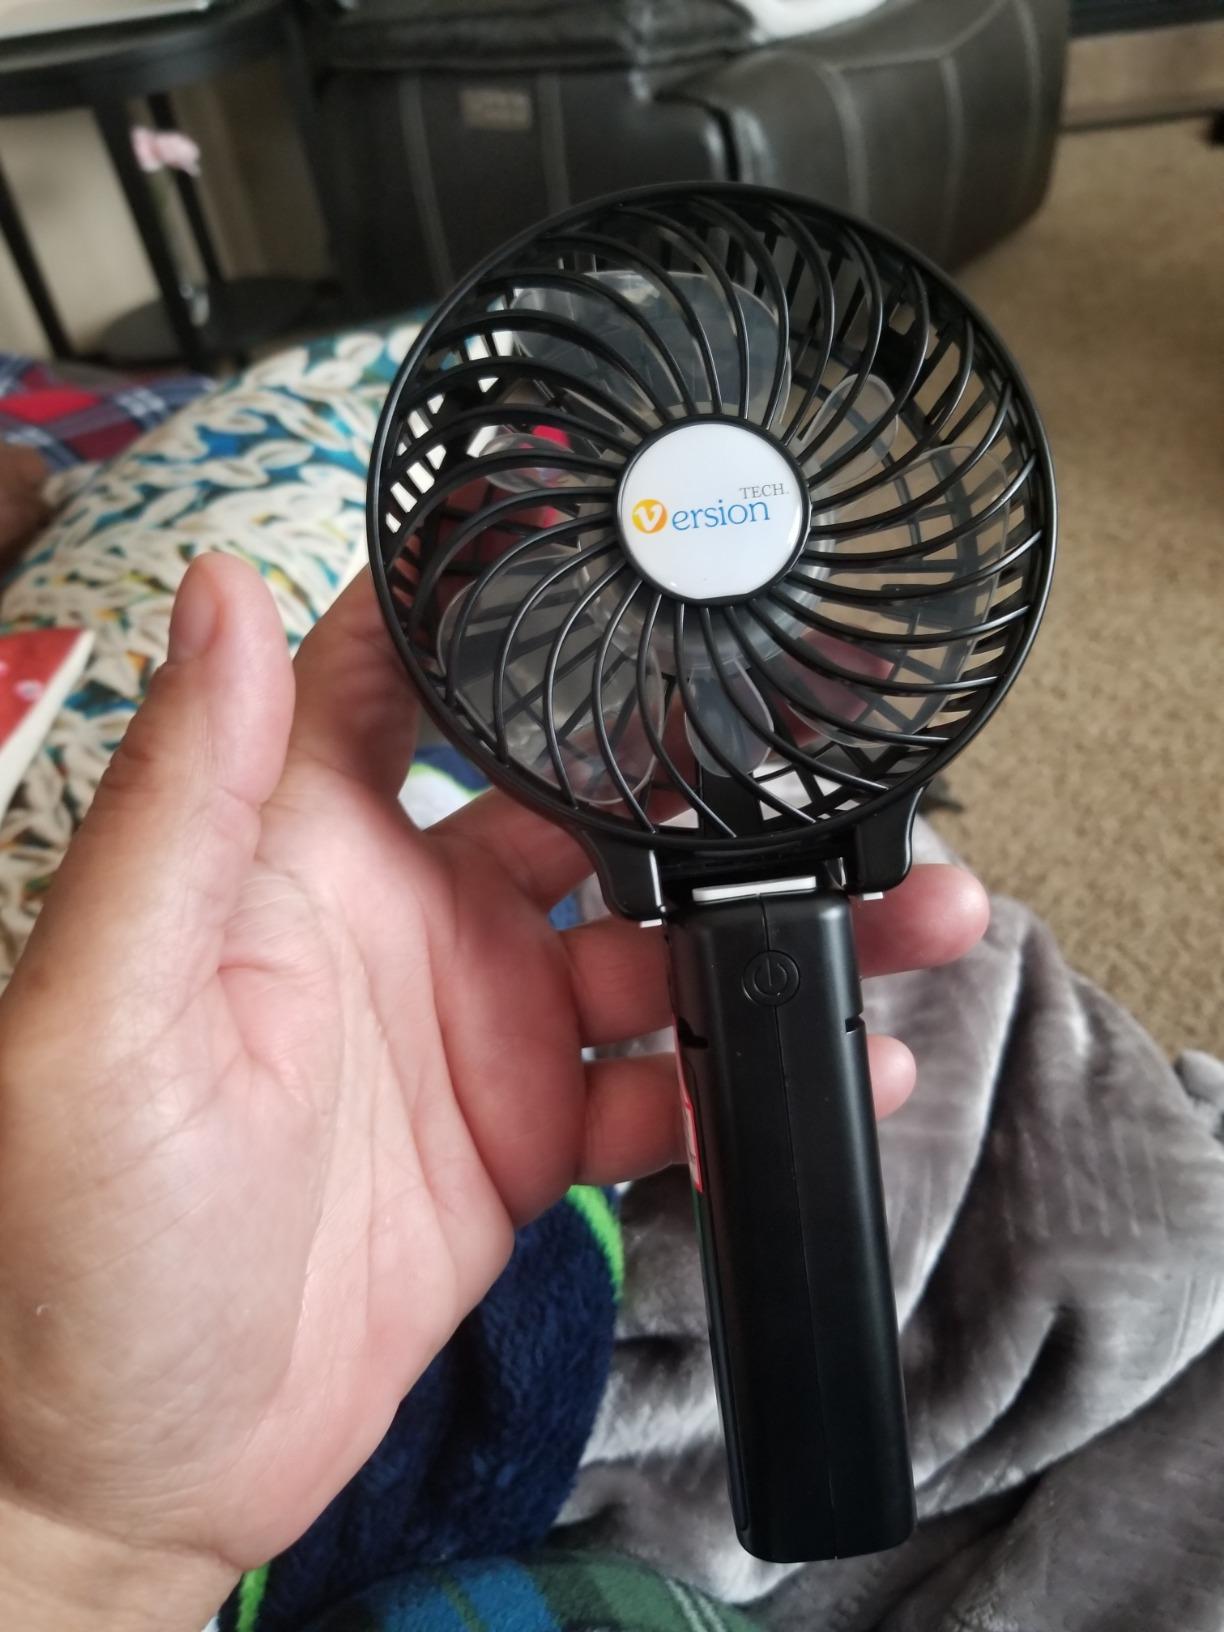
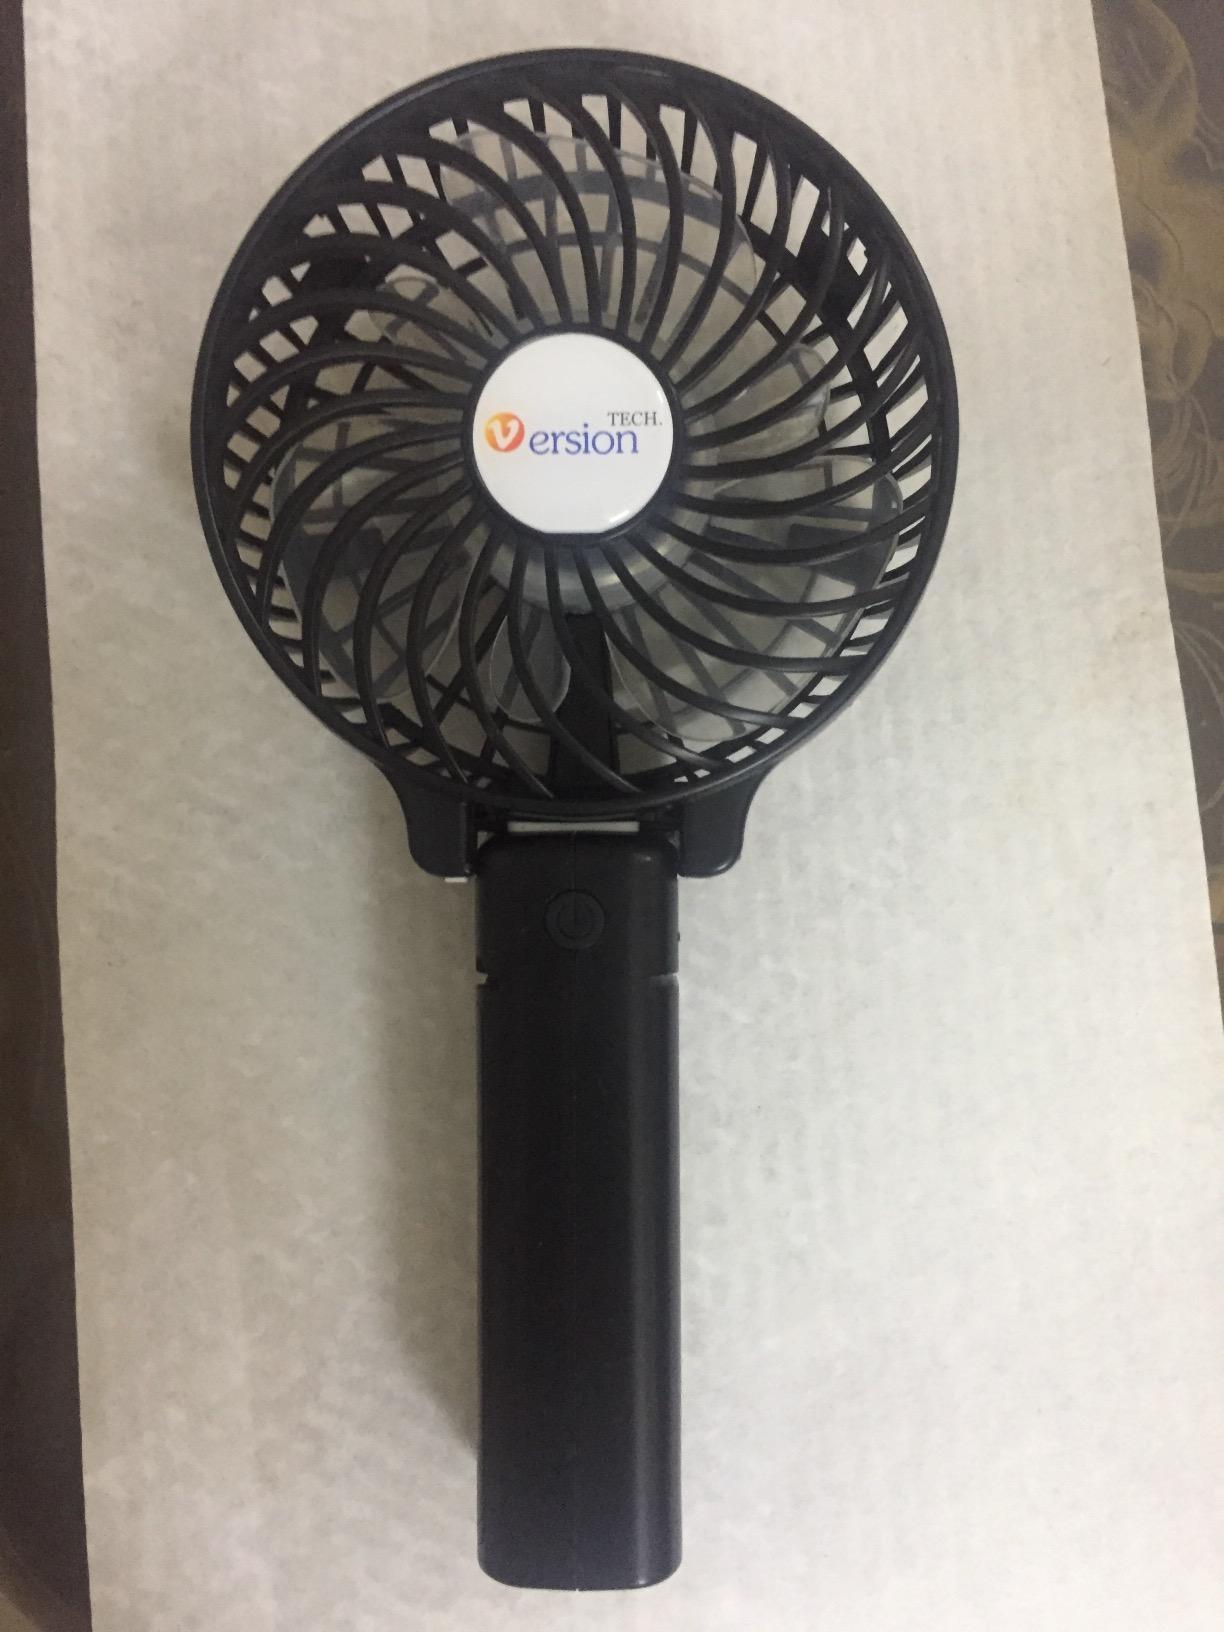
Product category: fan
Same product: yes